Hyannis Harbor Hawks

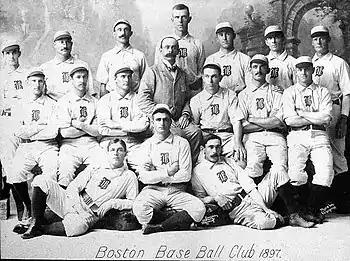
1909 Hyannis pitcher Fred Klobedanz (back row, third from right) was an ace hurler for the major league Boston Beaneaters in 1897 and 1898.

The Hyannis town team had its share of stars during the early years of the twentieth century. In 1909, former major leaguer Fred Klobedanz pitched for Hyannis. Klobedanz had pitched several seasons with the National League Boston Beaneaters, posting a 26–7 record in 1897 and a 19–10 record in the team's 1898 pennant-winning season. The 1909 Hyannis team also featured Princeton gridiron All-American Sanford White, and Brown University hurler Arthur Staff, who led the team as player-manager through much of the following decade. During this period, the Hyannis team periodically played squads from naval ships docked at or near Cape Cod. In 1909, 1,500 fans saw Hyannis turn a rare triple play in a victory over the team from the USS "Missouri", and in 1911 and 1914, Hyannis played several games against the team from the USS "Nebraska", billed as the "Base Ball Champions of the Atlantic Fleet."